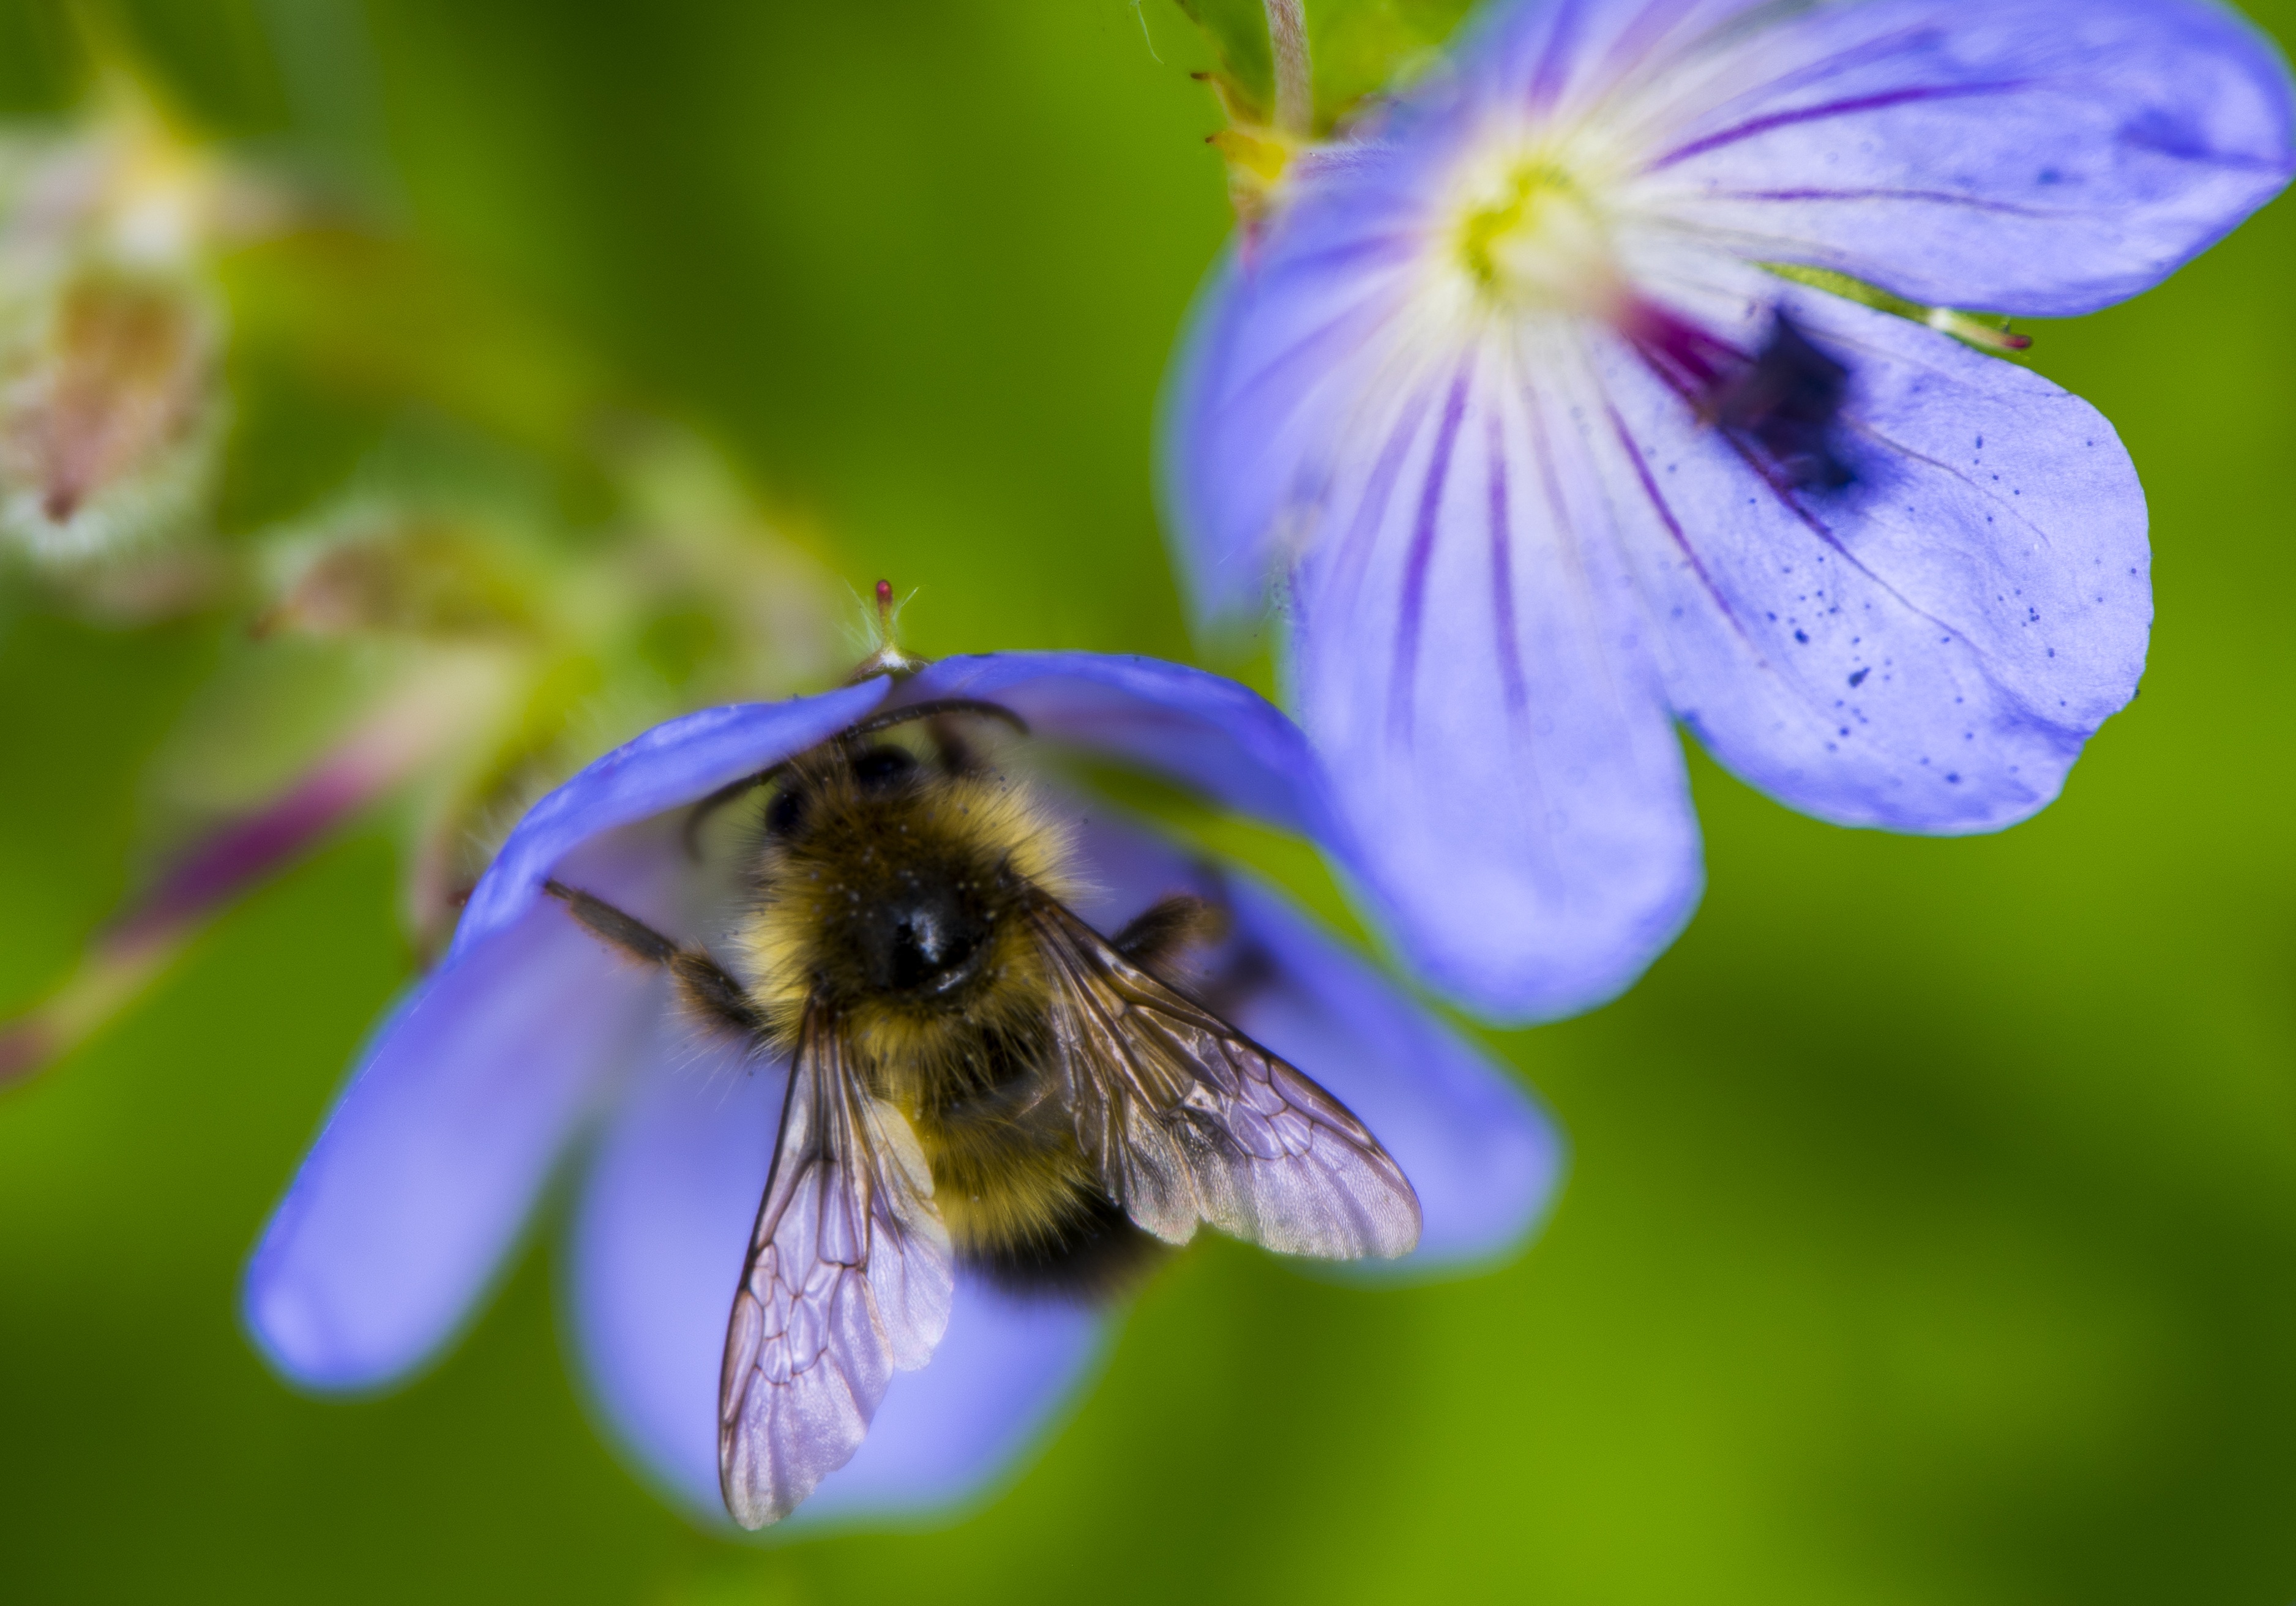
nature, blossom, plant, photography, meadow, flower, petal, pollen, insect, flora, fauna, invertebrate, wildflower, close up, bee, bumblebee, nectar, macro photography, honey bee, pollinator, membrane winged insect, lycaenid